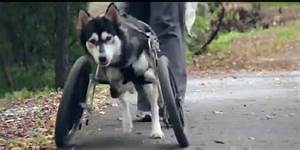
Label: dog